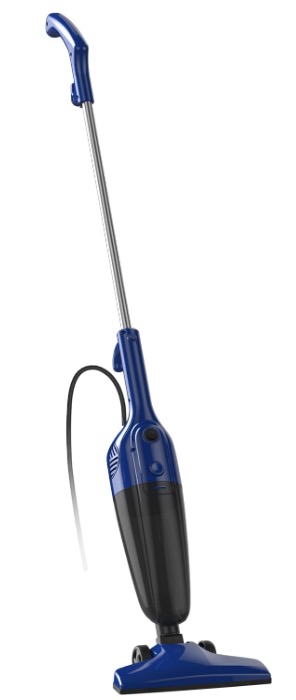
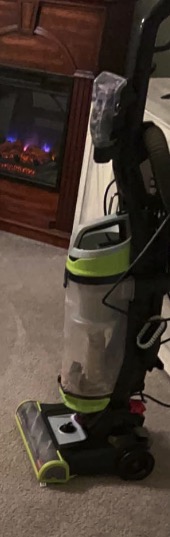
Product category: items_vacuum
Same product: no